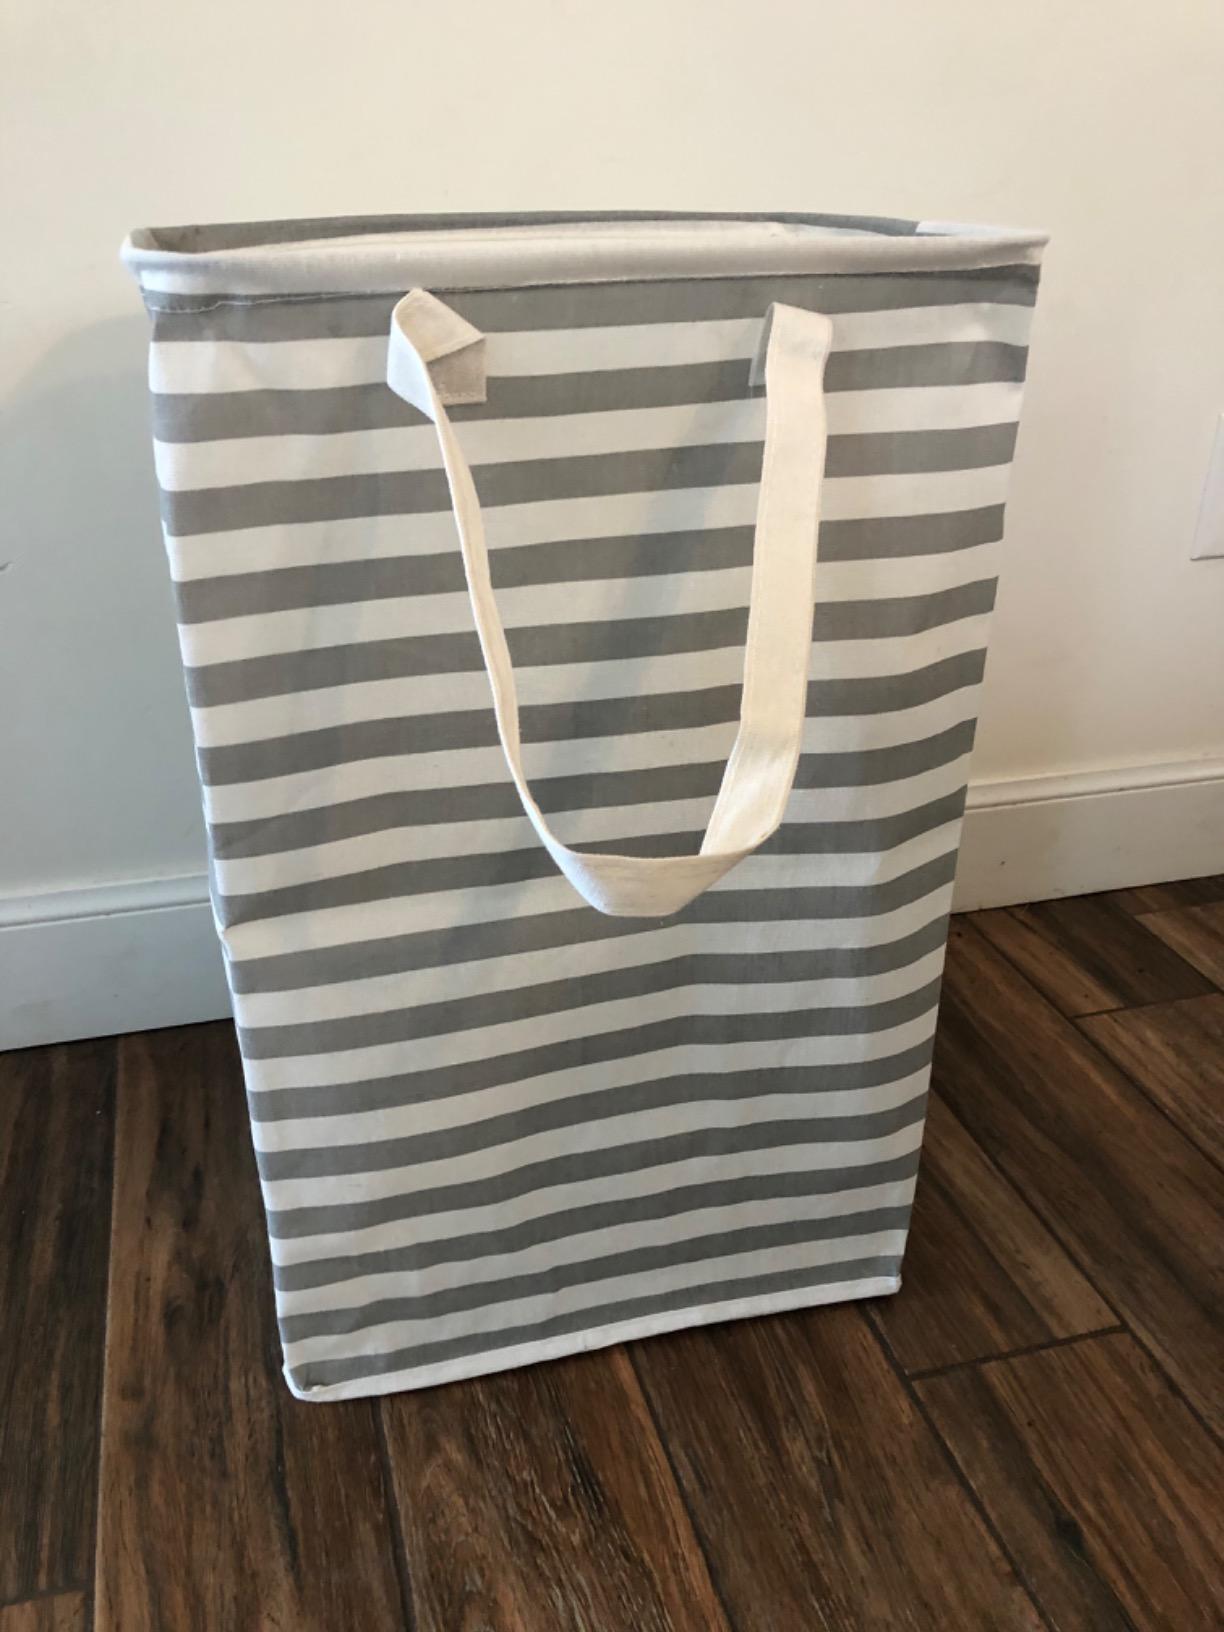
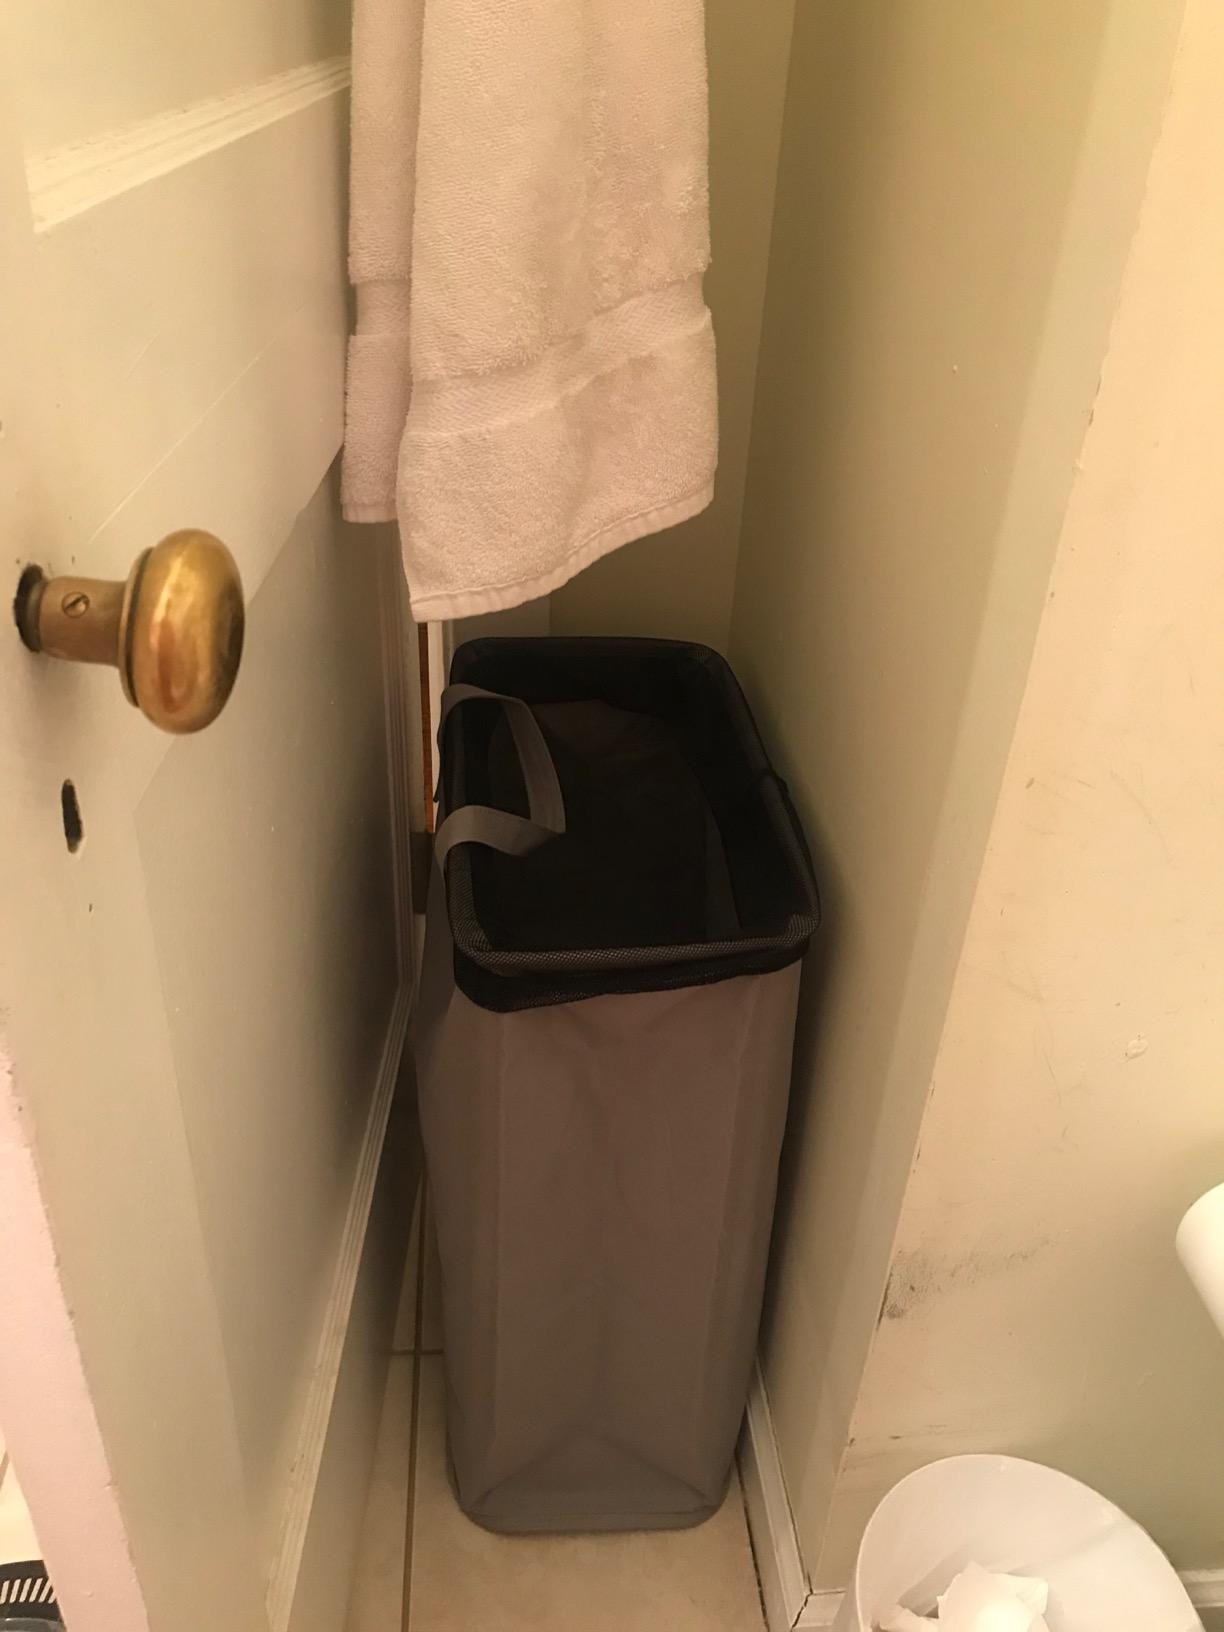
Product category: items_hamper
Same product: no